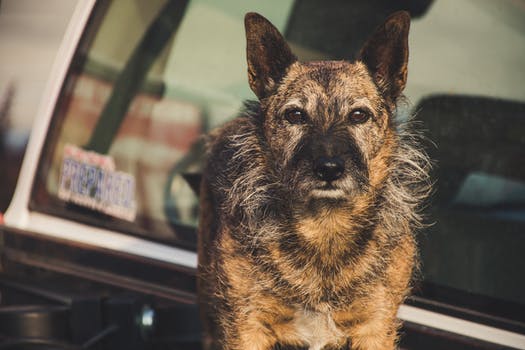
Label: No Watermark